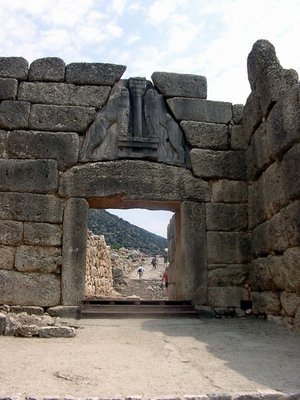
Mykene
Løveporten i Mykene
Mykene er i græske fortællinger hjemby for Agamemnon. Byen er fundet af arkæologer og udgravet af Heinrich Schliemann i slutningen af 1870'erne, der mente han havde fundet Agamemnons dødsmaske, hvilket senere er blevet afvist, da graven er anlagt flere hundrede år før Agamemnons tid. Der er gættet på at Mykene har været Odysseus hjem, som det er beskrevet i Homers Odysséen.